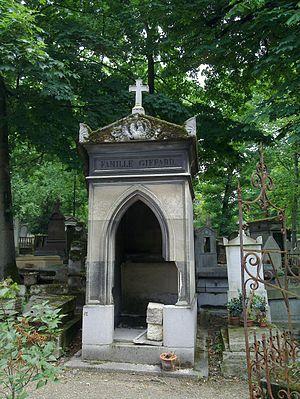
Tombe de Henri Giffard, Père Lachaise, Paris
Henri Giffard, nom de naissance Henry-Jacques Giffard, né le 8 février 1825 et mort le 15 avril 1882 à Paris, est un inventeur français, à qui l'on doit l'injecteur et le dirigeable propulsé par la vapeur.